Sergio Rubini

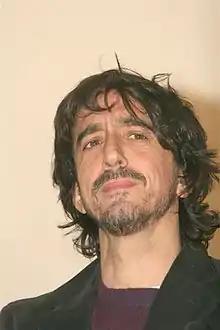
Rubini in 2008

Rubini was born in Grumo Appula, Apulia, but soon moved to Rome to study acting. After some roles in theatre, he debuted in a feature film with "Figlio mio infinitamente caro" (1985), which was followed by "Desiderando Giulia" and "Il caso Moro". In 1987 he appeared in Federico Fellini's "Intervista".